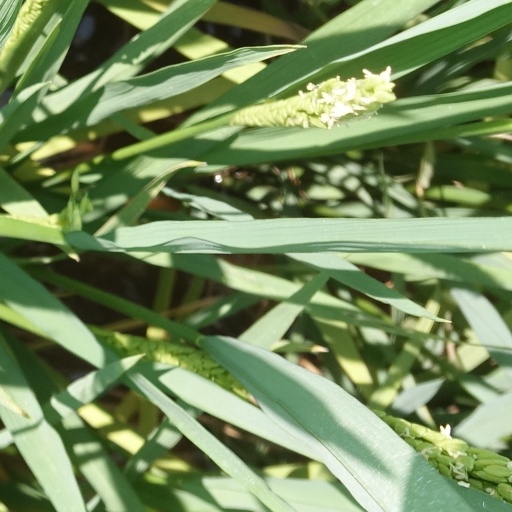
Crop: rice